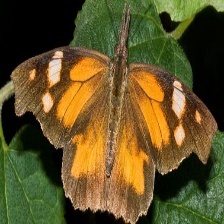
Species: AMERICAN SNOOT